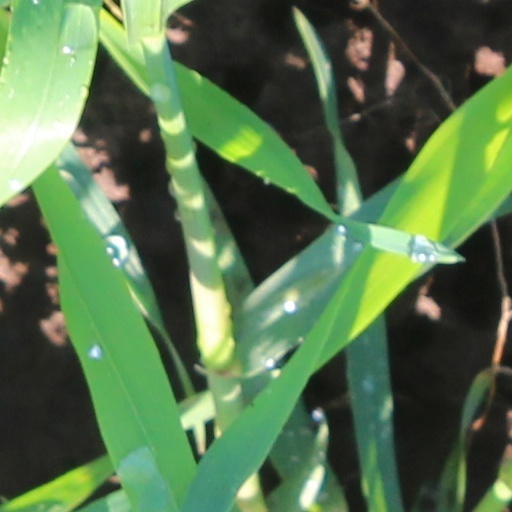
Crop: wheat